Kyoto Prefectural Library

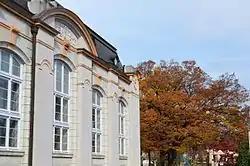

Kyoto Prefectural Library (京都府立図書館 Kyōto Furitsu Toshokan) is a prefectural library located in Seishoji-cho 9, Okazaki, Sakyō-ku, Kyoto, Kyoto Prefecture. It was established in 1873, and is supported by the Kyoto prefectural government.